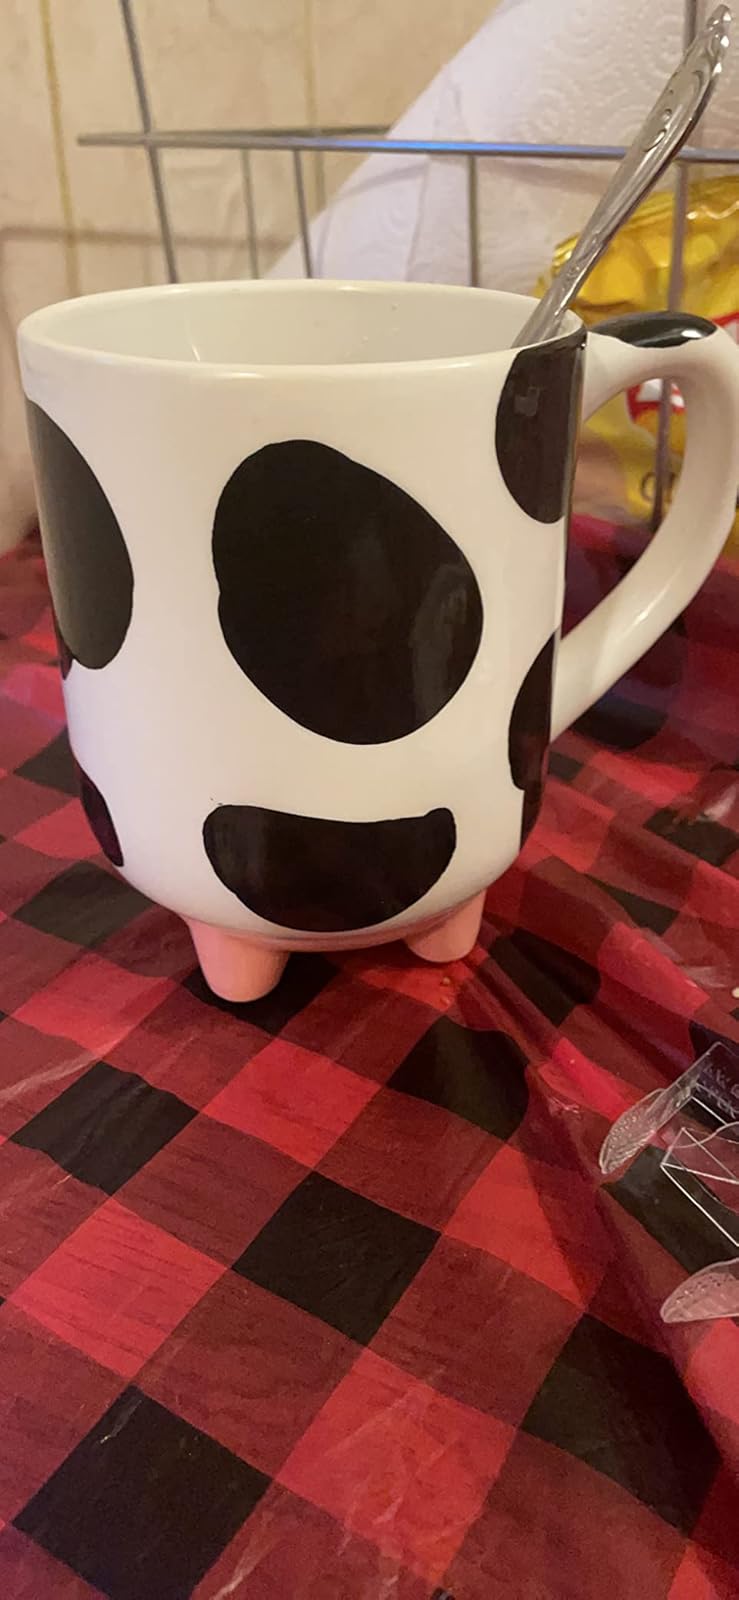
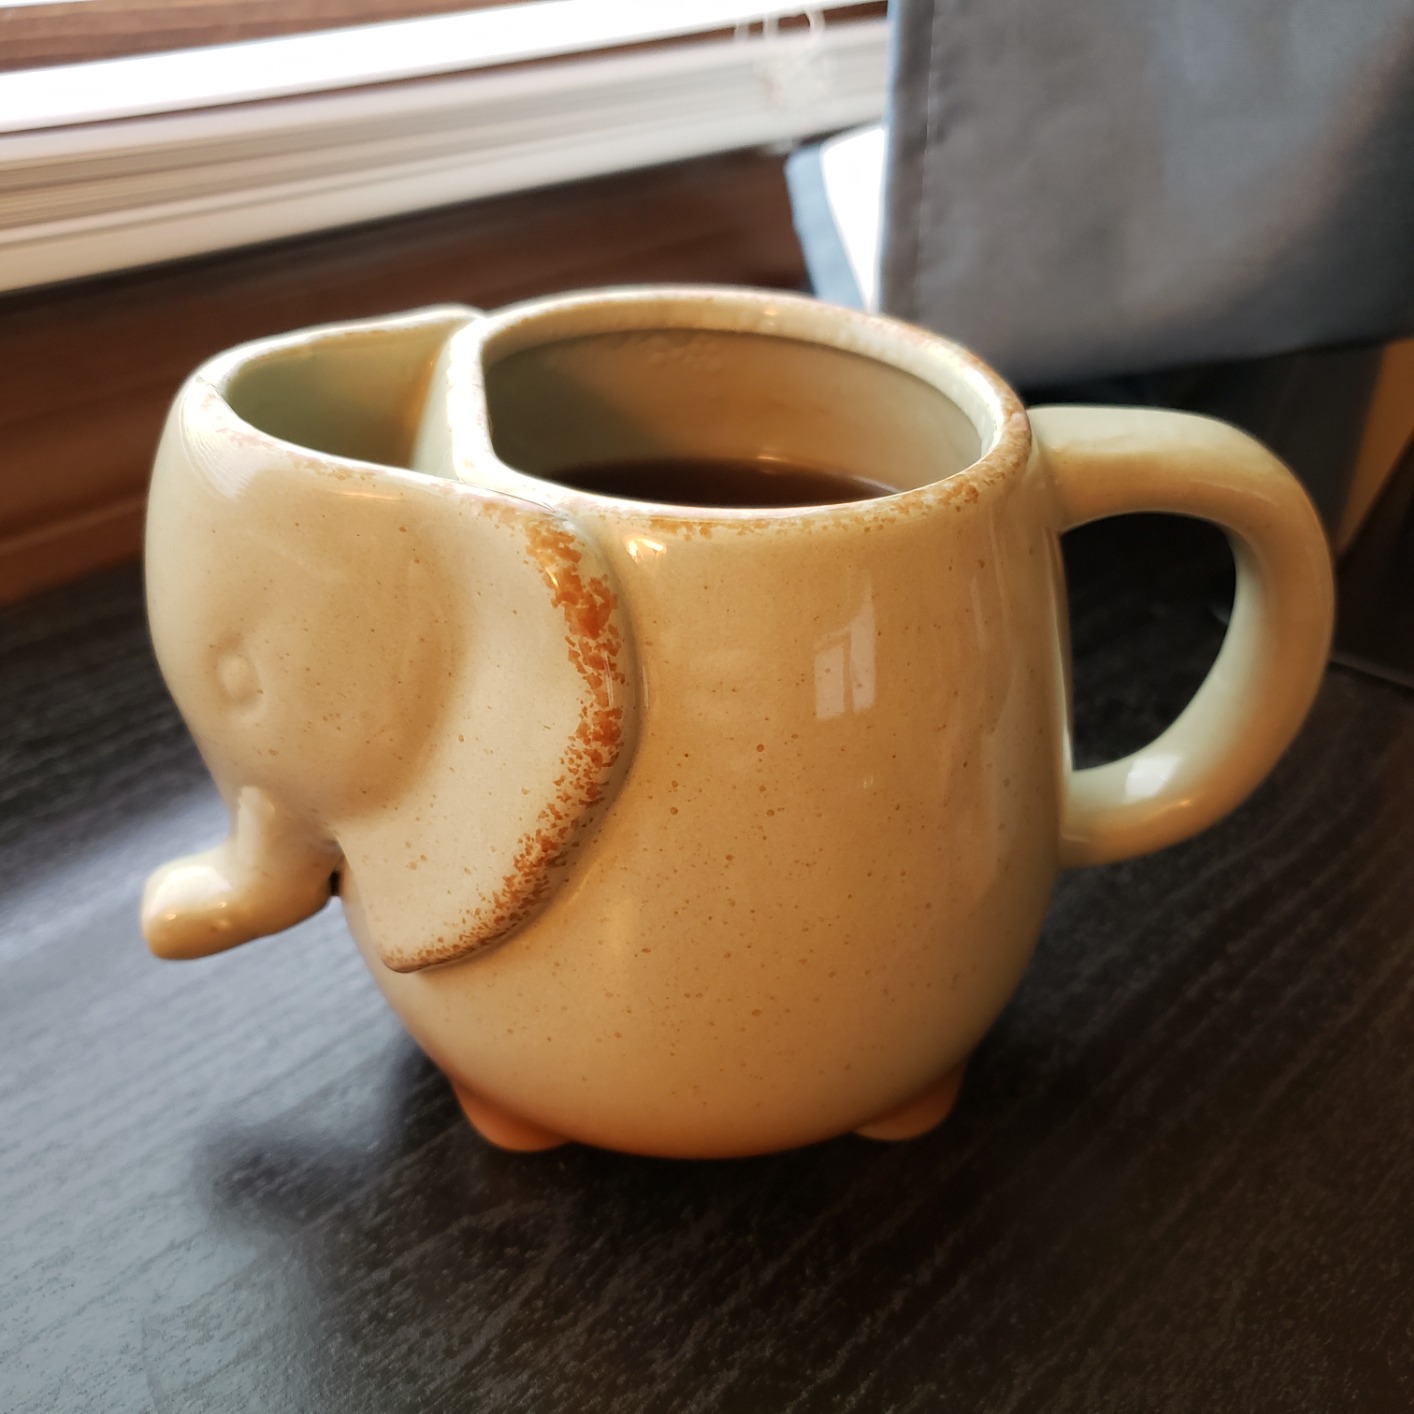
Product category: items_mug
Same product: no